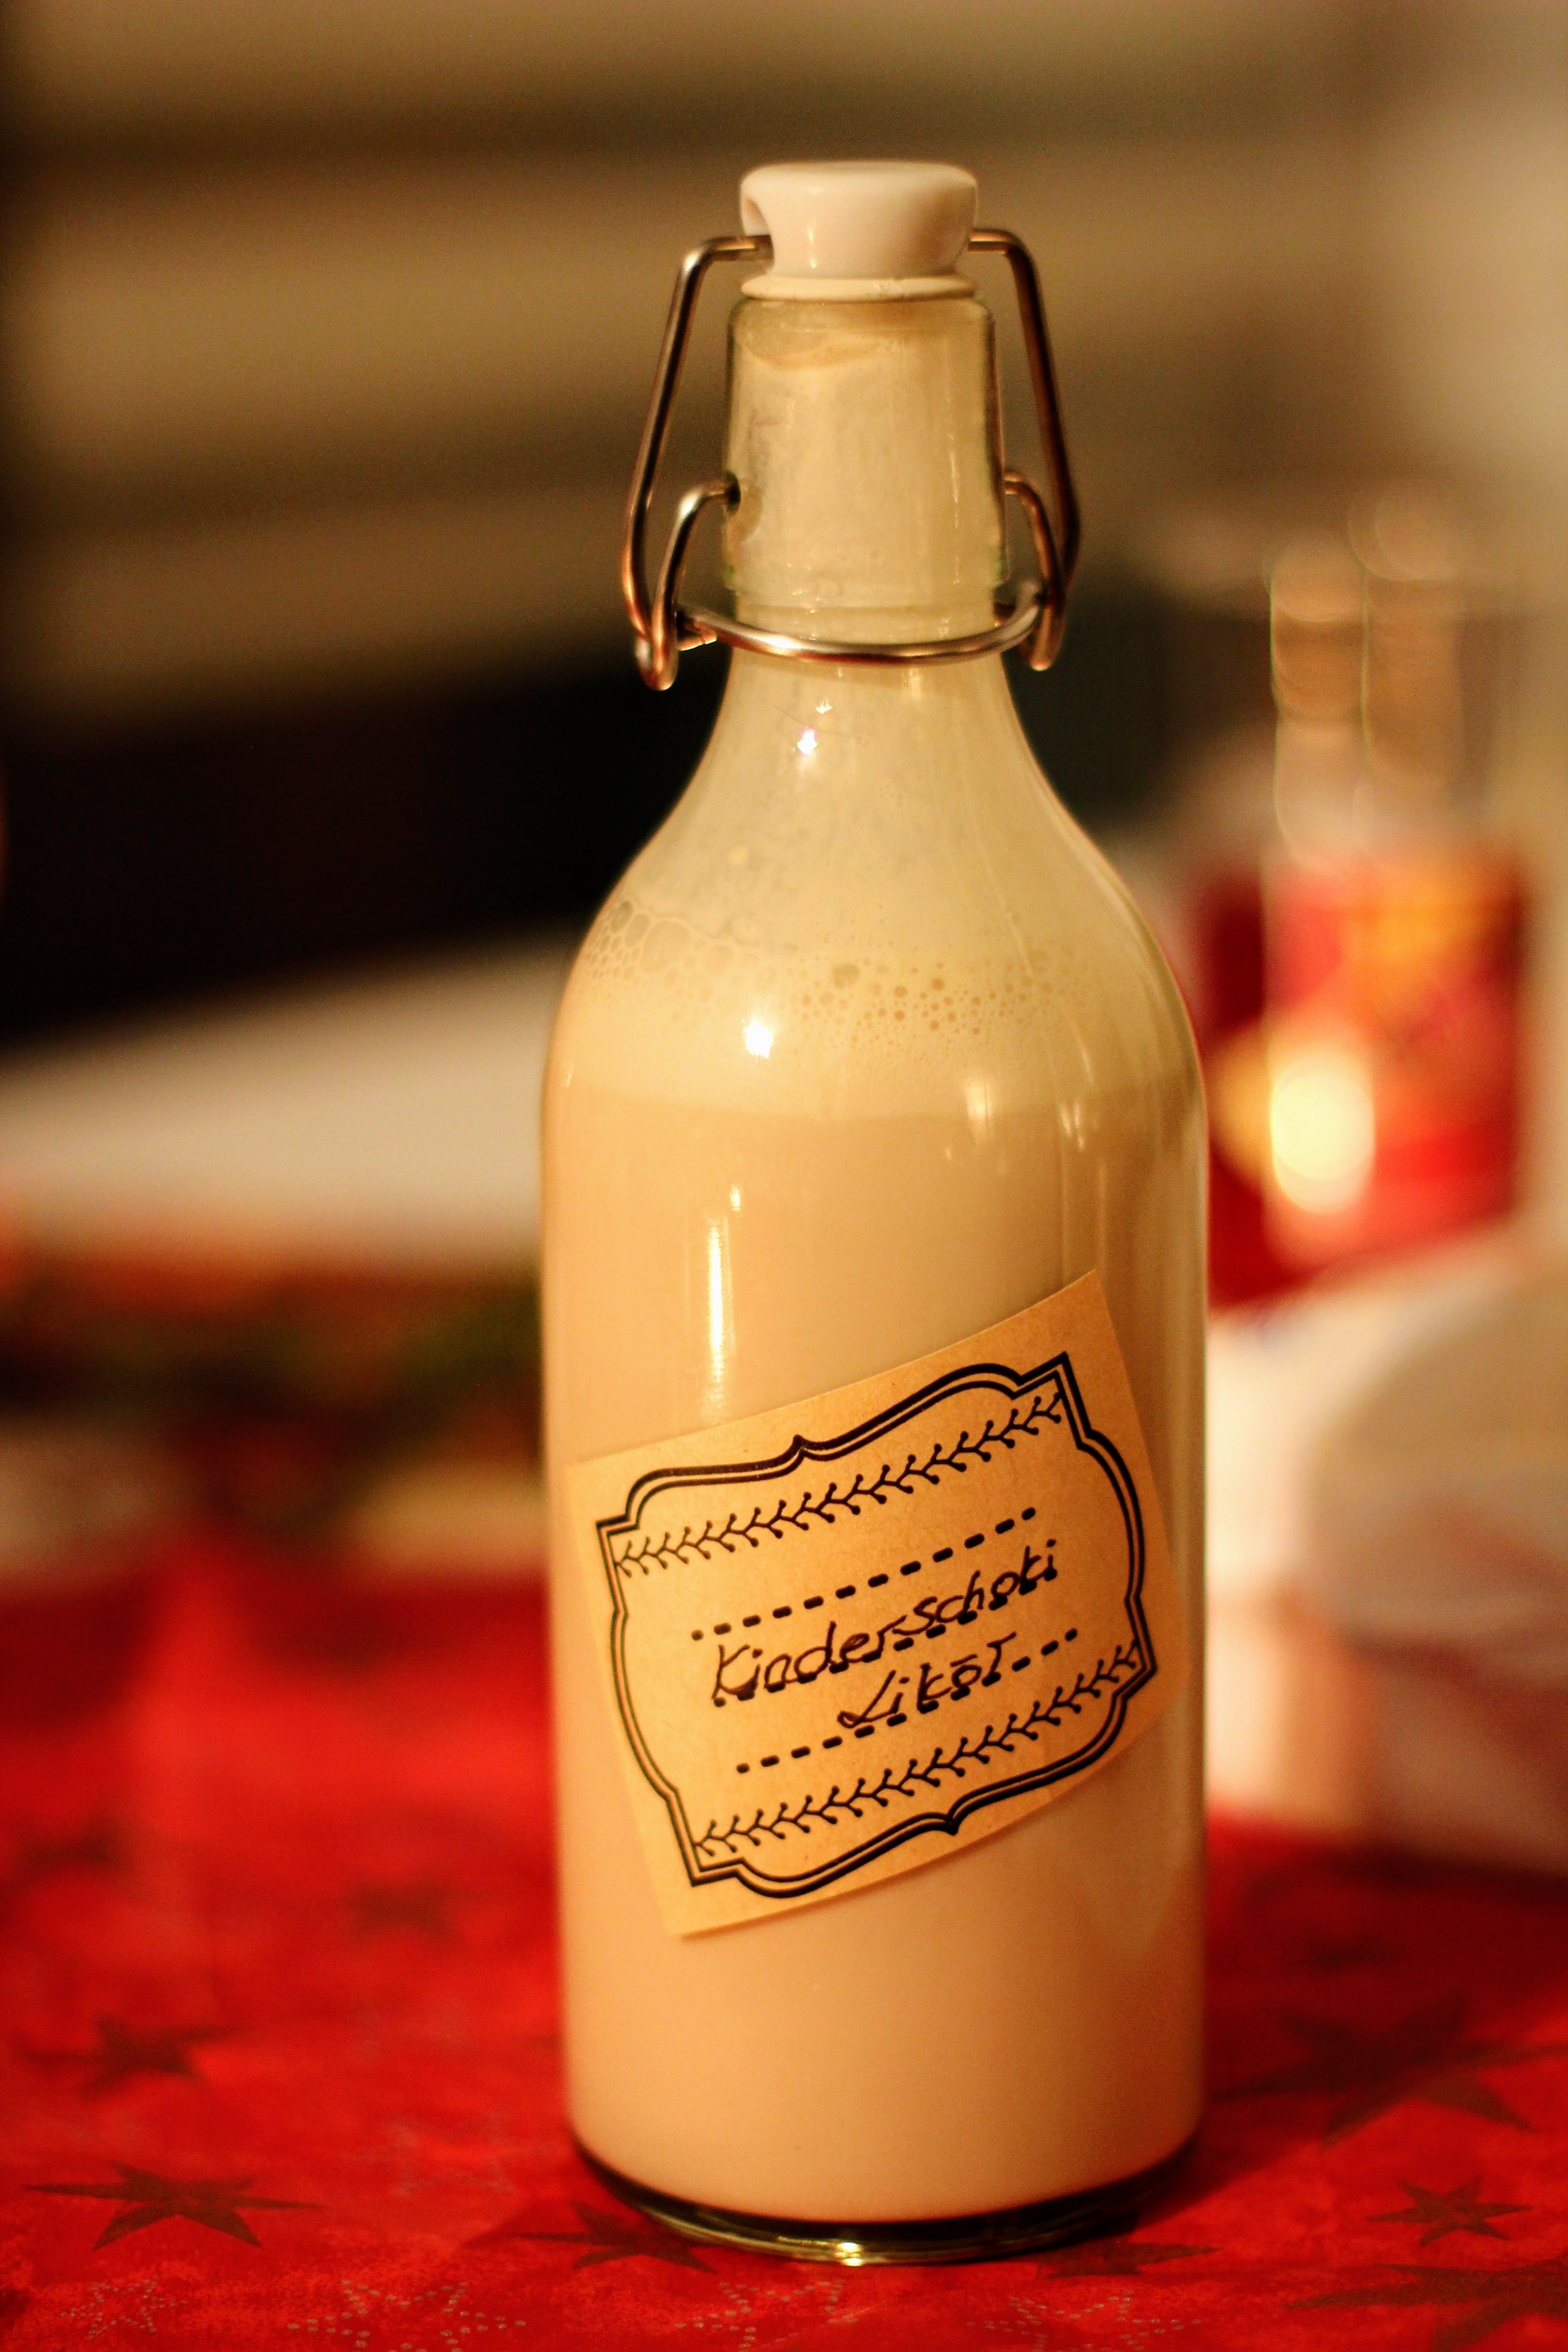
food, drink, bottle, candle, christmas, lighting, alcohol, diy, liqueur, flavor, distilled beverage, drinkware, children chocolate liqueur